Harry Gordon Selfridge

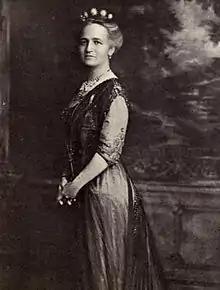
Rose Selfridge, circa 1910

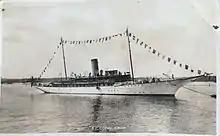
Private yacht owned by Harry Gordon Selfridge

In 1890, Selfridge married Rosalie "Rose" Buckingham of the prominent Buckingham family of Chicago. Her father was Benjamin Hale Buckingham, who was a member of a very successful family, with a real estate business established by her grandfather, Alvah Buckingham. At 30 years old, Rose was a successful property developer, having inherited money and expertise from her family. Rose had purchased land in Harper Ave, Hyde Park, Chicago and built 42 villas and artists cottages within a landscaped environment. The couple had five children: three girls and two boys (though their first son died soon after birth).